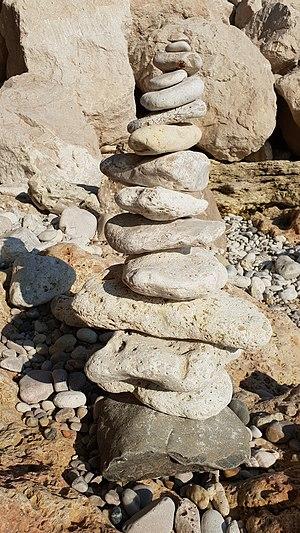
Équilibre de pierres sur une plage de Sausset-les-Pins (Bouches-du-Rhône, France)